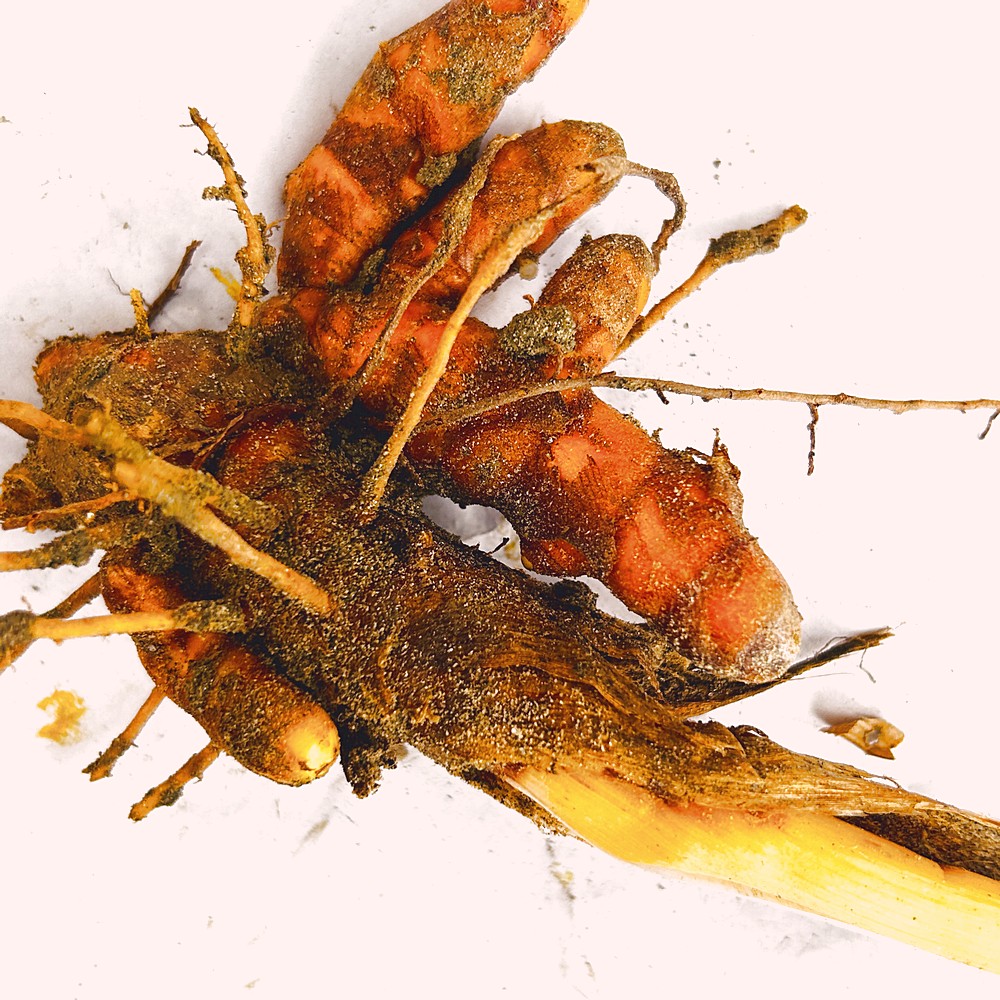
Label: Rhizome Healthy Root